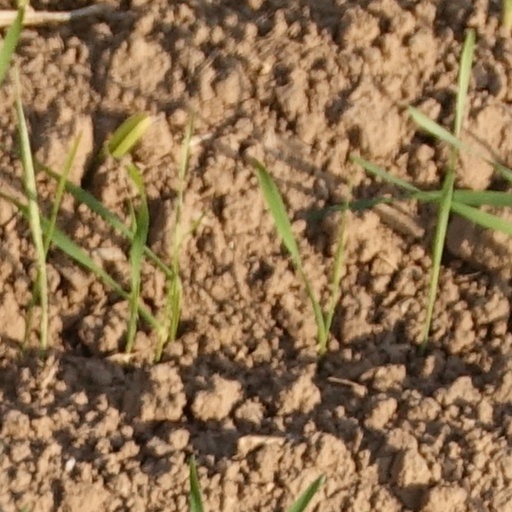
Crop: wheat